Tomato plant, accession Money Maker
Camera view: bottom (45 deg); turntable rotation: 180 degrees
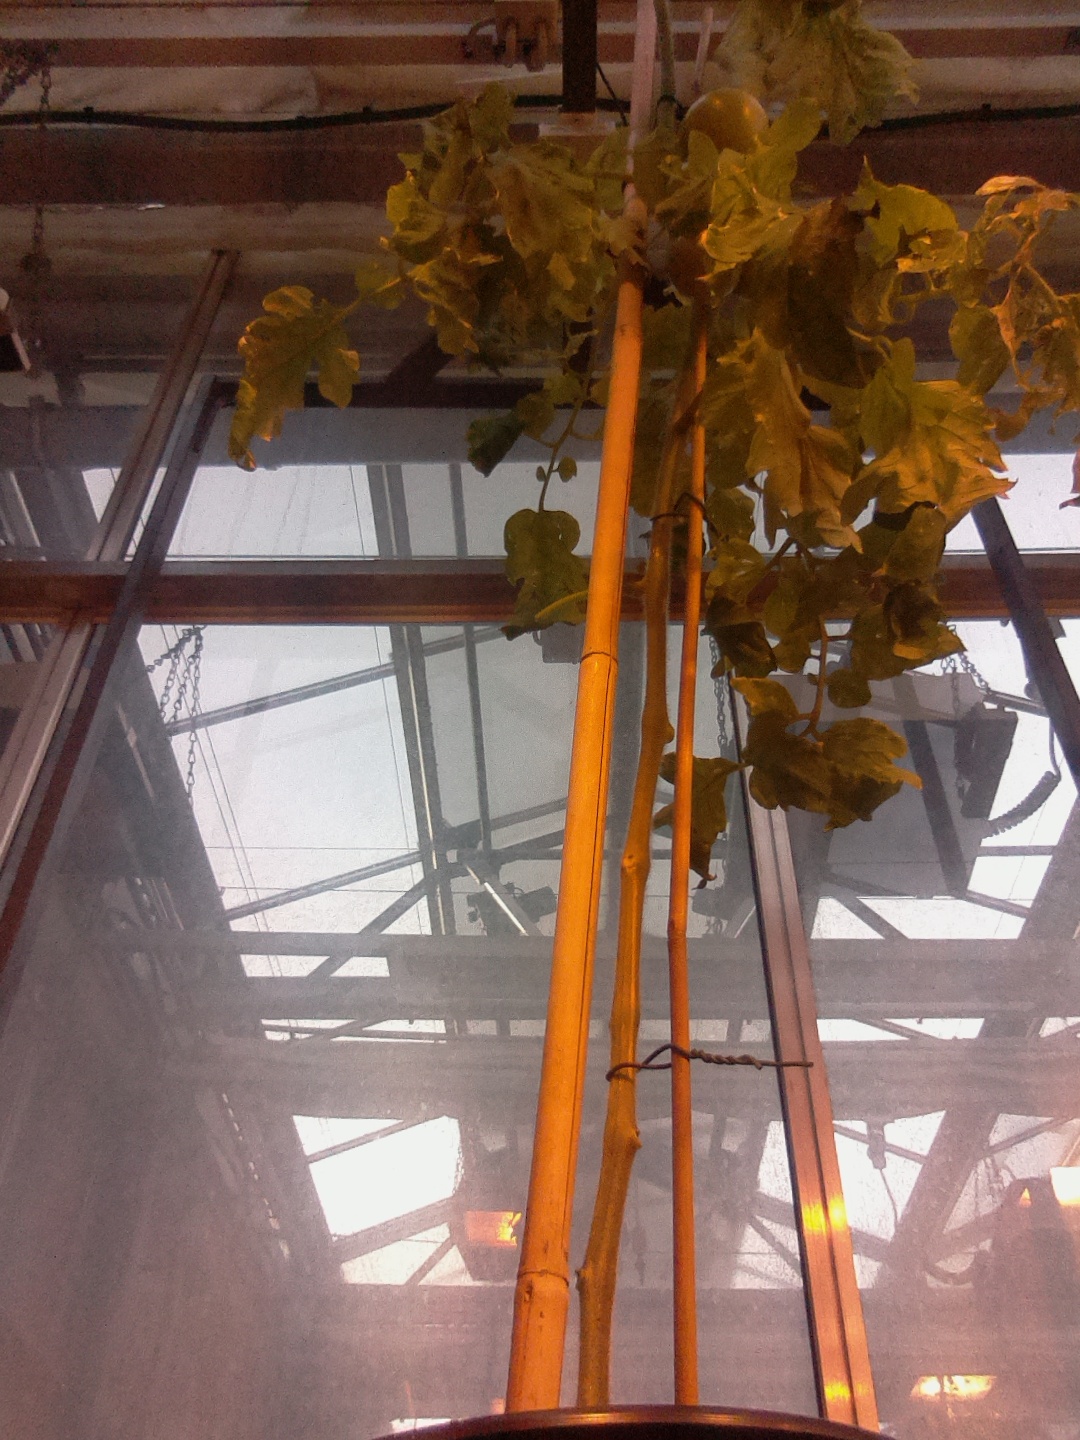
BBCH growth stage 79: 90% -100% of final fruit size